Permittivity

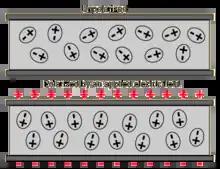
A dielectric medium showing orientation of charged particles creating polarization effects. Such a medium can have a lower ratio of electric flux to charge (more permittivity) than empty space

In electromagnetism, the absolute permittivity, often simply called permittivity and denoted by the Greek letter (epsilon), is a measure of the electric polarizability of a dielectric material. A material with high permittivity polarizes more in response to an applied electric field than a material with low permittivity, thereby storing more energy in the material. In electrostatics, the permittivity plays an important role in determining the capacitance of a capacitor.